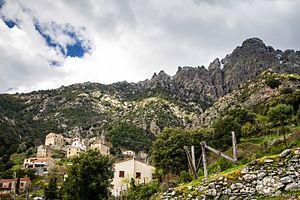
Le village
Popolasca est une commune française située dans la circonscription départementale de la Haute-Corse et le territoire de la collectivité de Corse. Le village appartient à la piève de Giovellina.